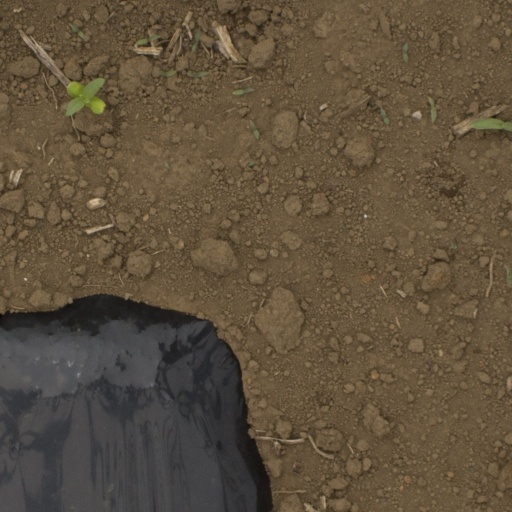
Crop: Jerusalem artichoke